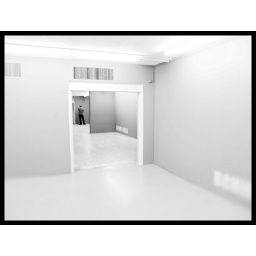
black and white image of a man seen from behind in a museum